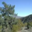
Label: pine_tree